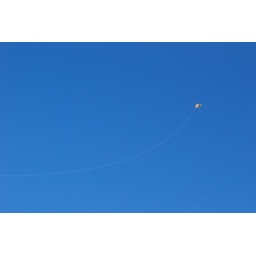
flying high in the sky